Harald Juell

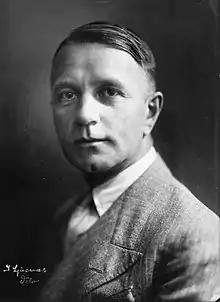
Harald Juell, c. 1930

Harald Juell (17 March 1894 – 17 May 1980) was a Norwegian diplomat, ambassador and military officer.